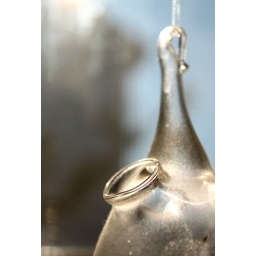
think fast. this is some flower vase in our kitchen window that hasn't actually had flowers in it for years.